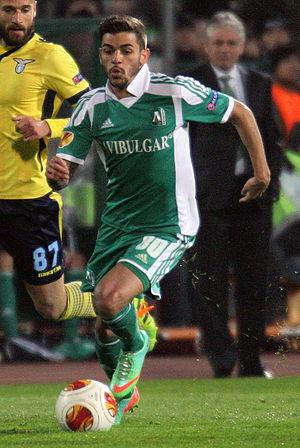
Júnior Caiçara, né le 27 avril 1989 à São Paulo, est un footballeur brésilien qui évolue au poste d'arrière droit à İstanbul Başakşehir FK.